Cray C90

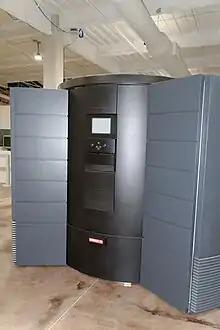
Cray C90 C916 at the Mimms Museum of Technology and Art

The Cray C90 series (initially named the Y-MP C90) was a vector processor supercomputer launched by Cray Research in 1991. The C90 was a development of the Cray Y-MP architecture. Compared to the Y-MP, the C90 processor had a dual vector pipeline and a faster 4.1 ns clock cycle (244 MHz), which together gave three times the performance of the Y-MP processor. The maximum number of processors in a system was also doubled from eight to 16. The C90 series used the same Model E IOS (Input/Output Subsystem) and UNICOS operating system as the earlier Y-MP Model E.